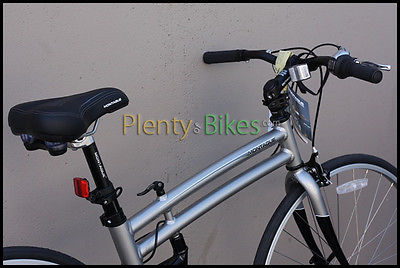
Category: bicycle